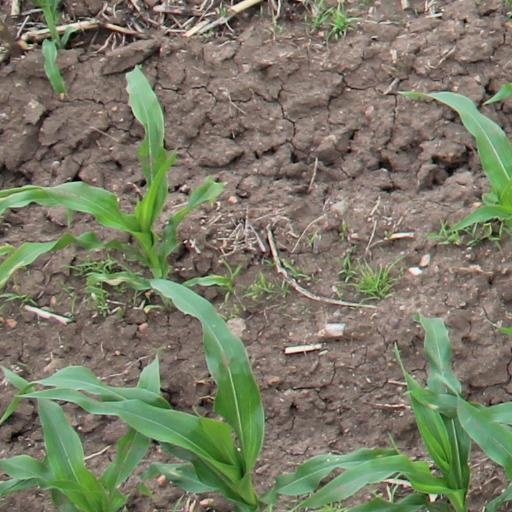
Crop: maize; corn